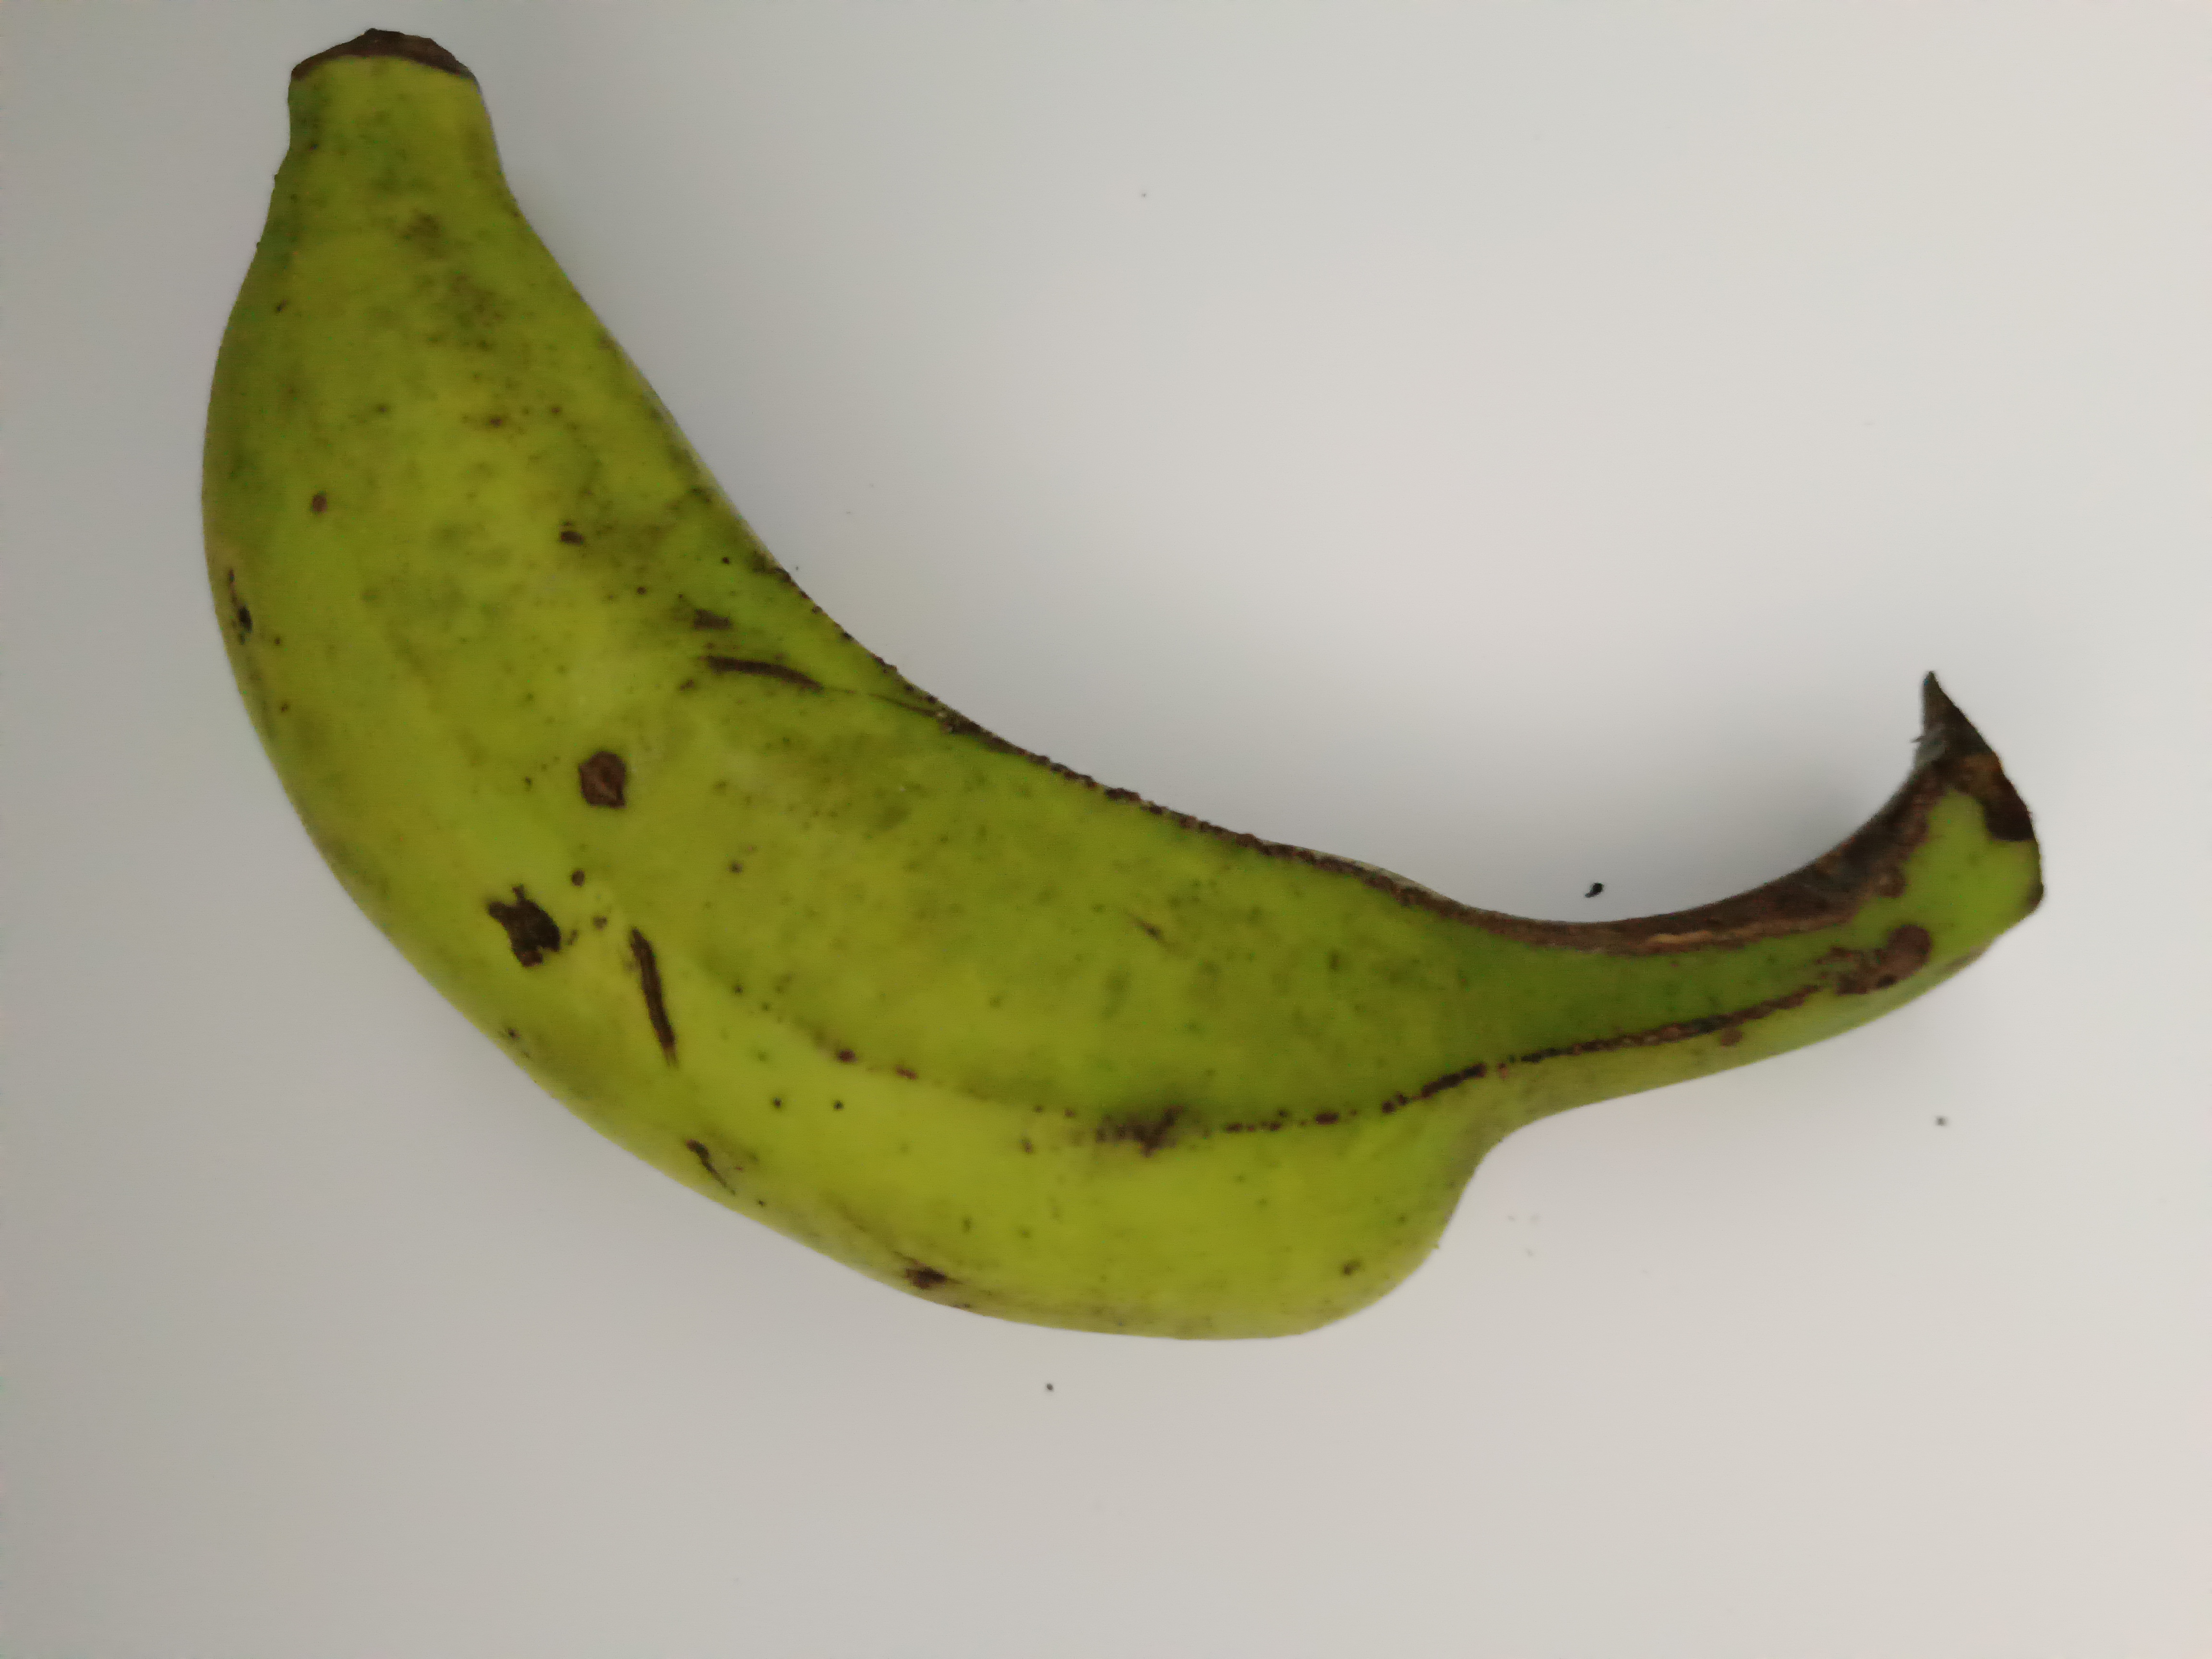
Banana variety: Shobri